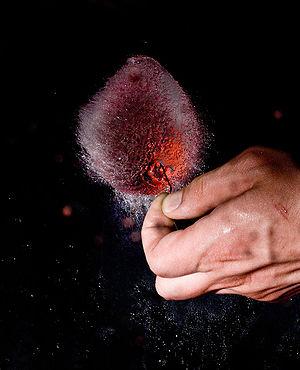
Une bombe à eau est un type de bombe artisanale couramment fabriquée. Il est fabriquée avec un ballon de baudruche rempli d'eau, utilisé comme un jeu enfantin ou une farce. Le ballon rempli d'eau cède en touchant une cible, provoquant une éclaboussure.